San Lorenzo, Spello

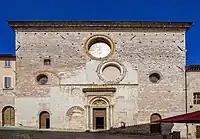
Spello in the province of Perugia in Umbria, Italy. Church San Lorenzo.

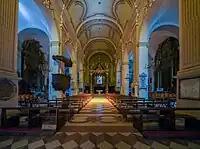
Interior

San Lorenzo is a 14th-century church located in Spello, in Perugia province Umbria, Italy.